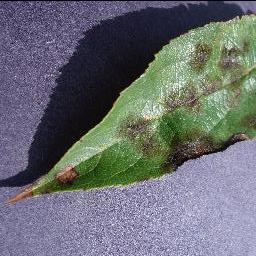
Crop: apple
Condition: scab